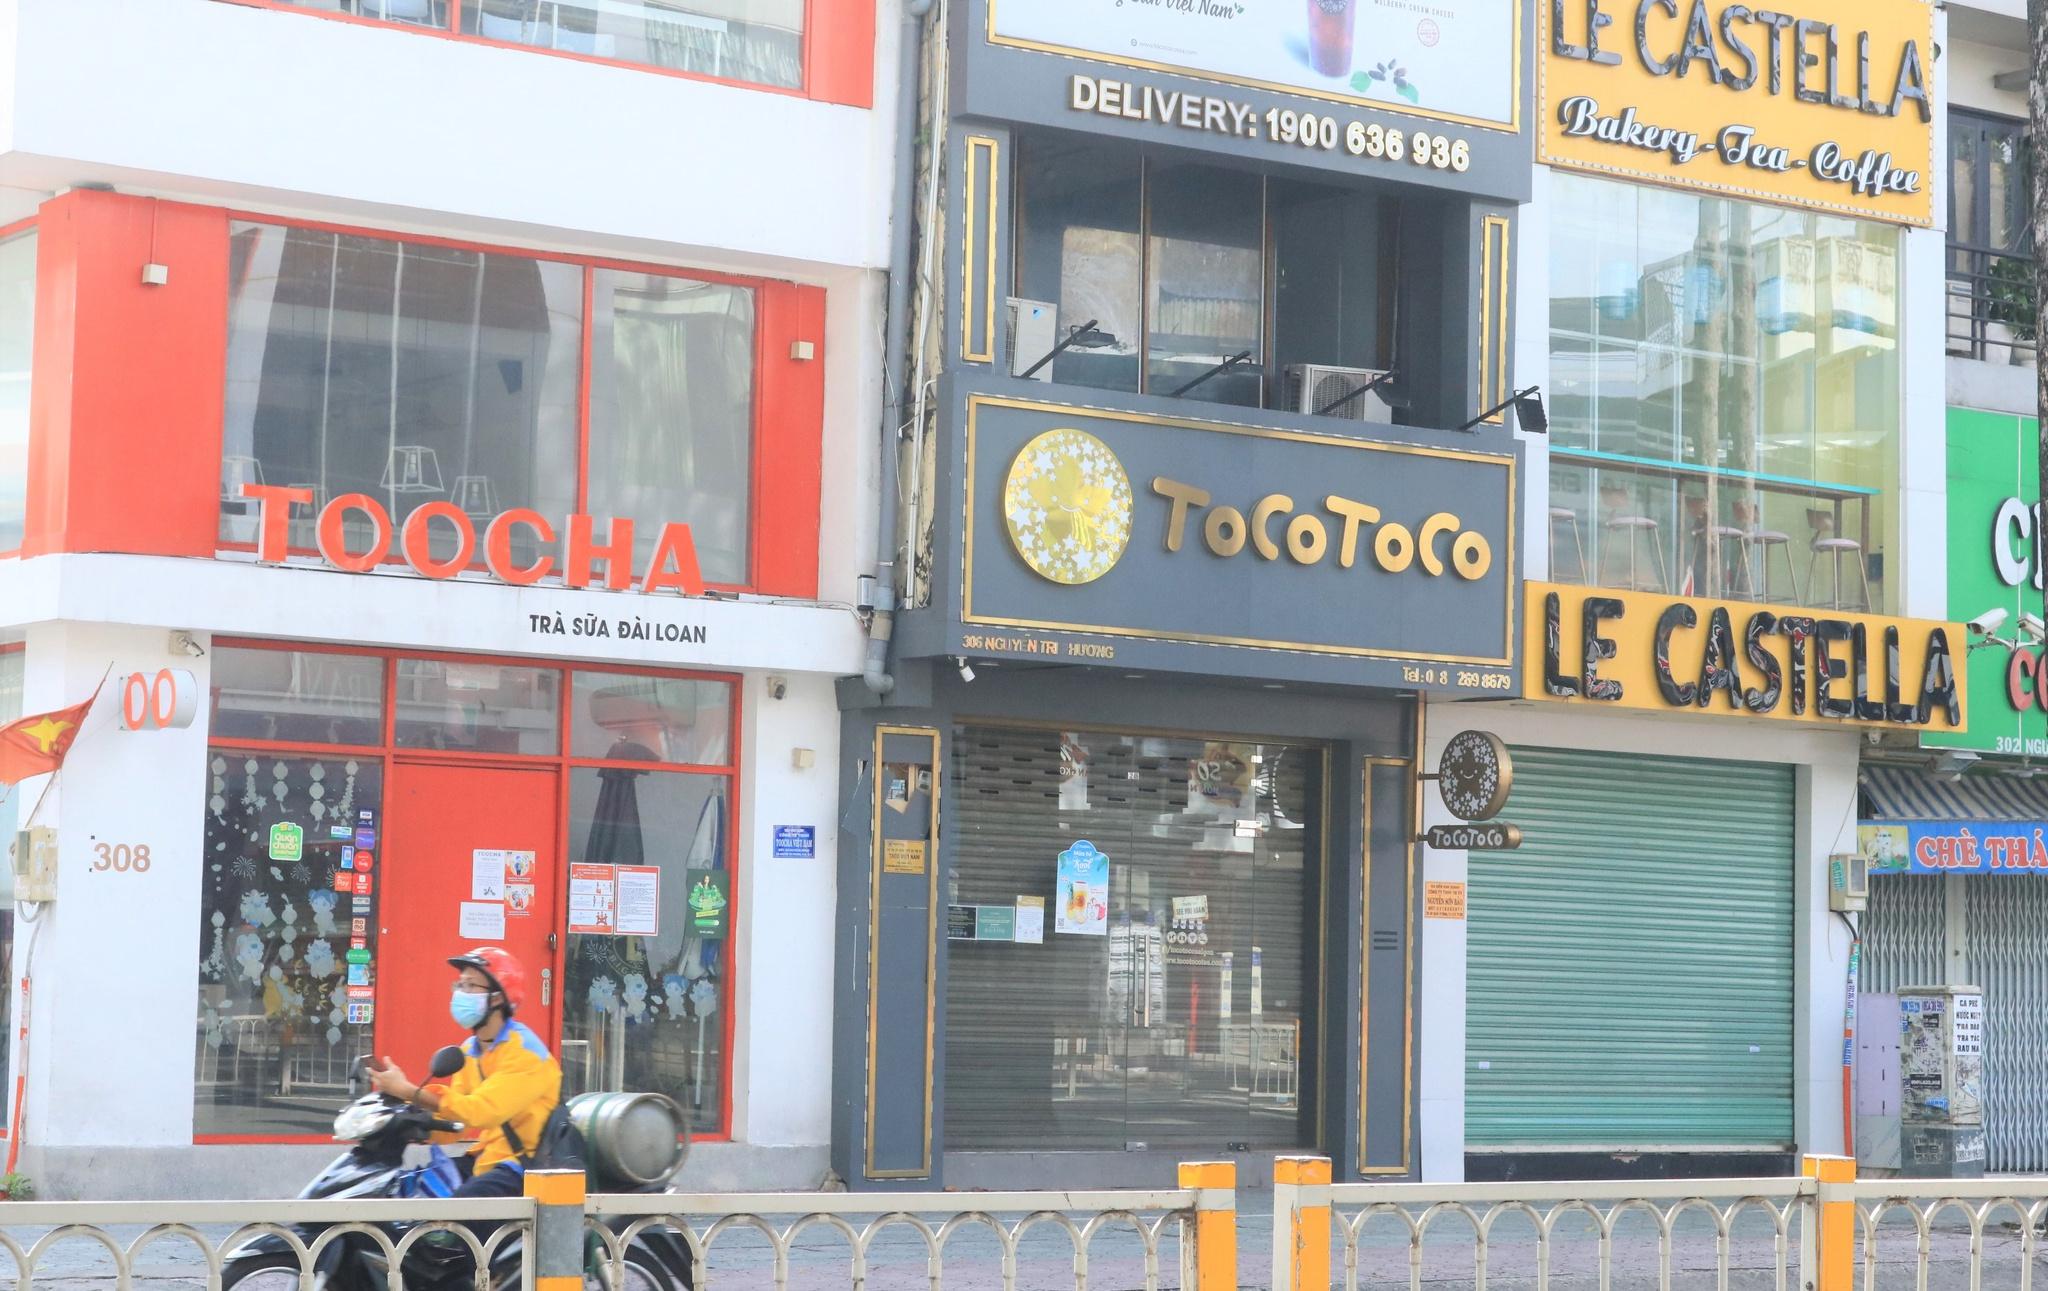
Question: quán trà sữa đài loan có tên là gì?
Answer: toocha